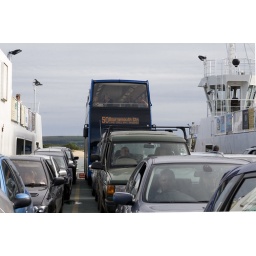
to the train station by bus on ferry